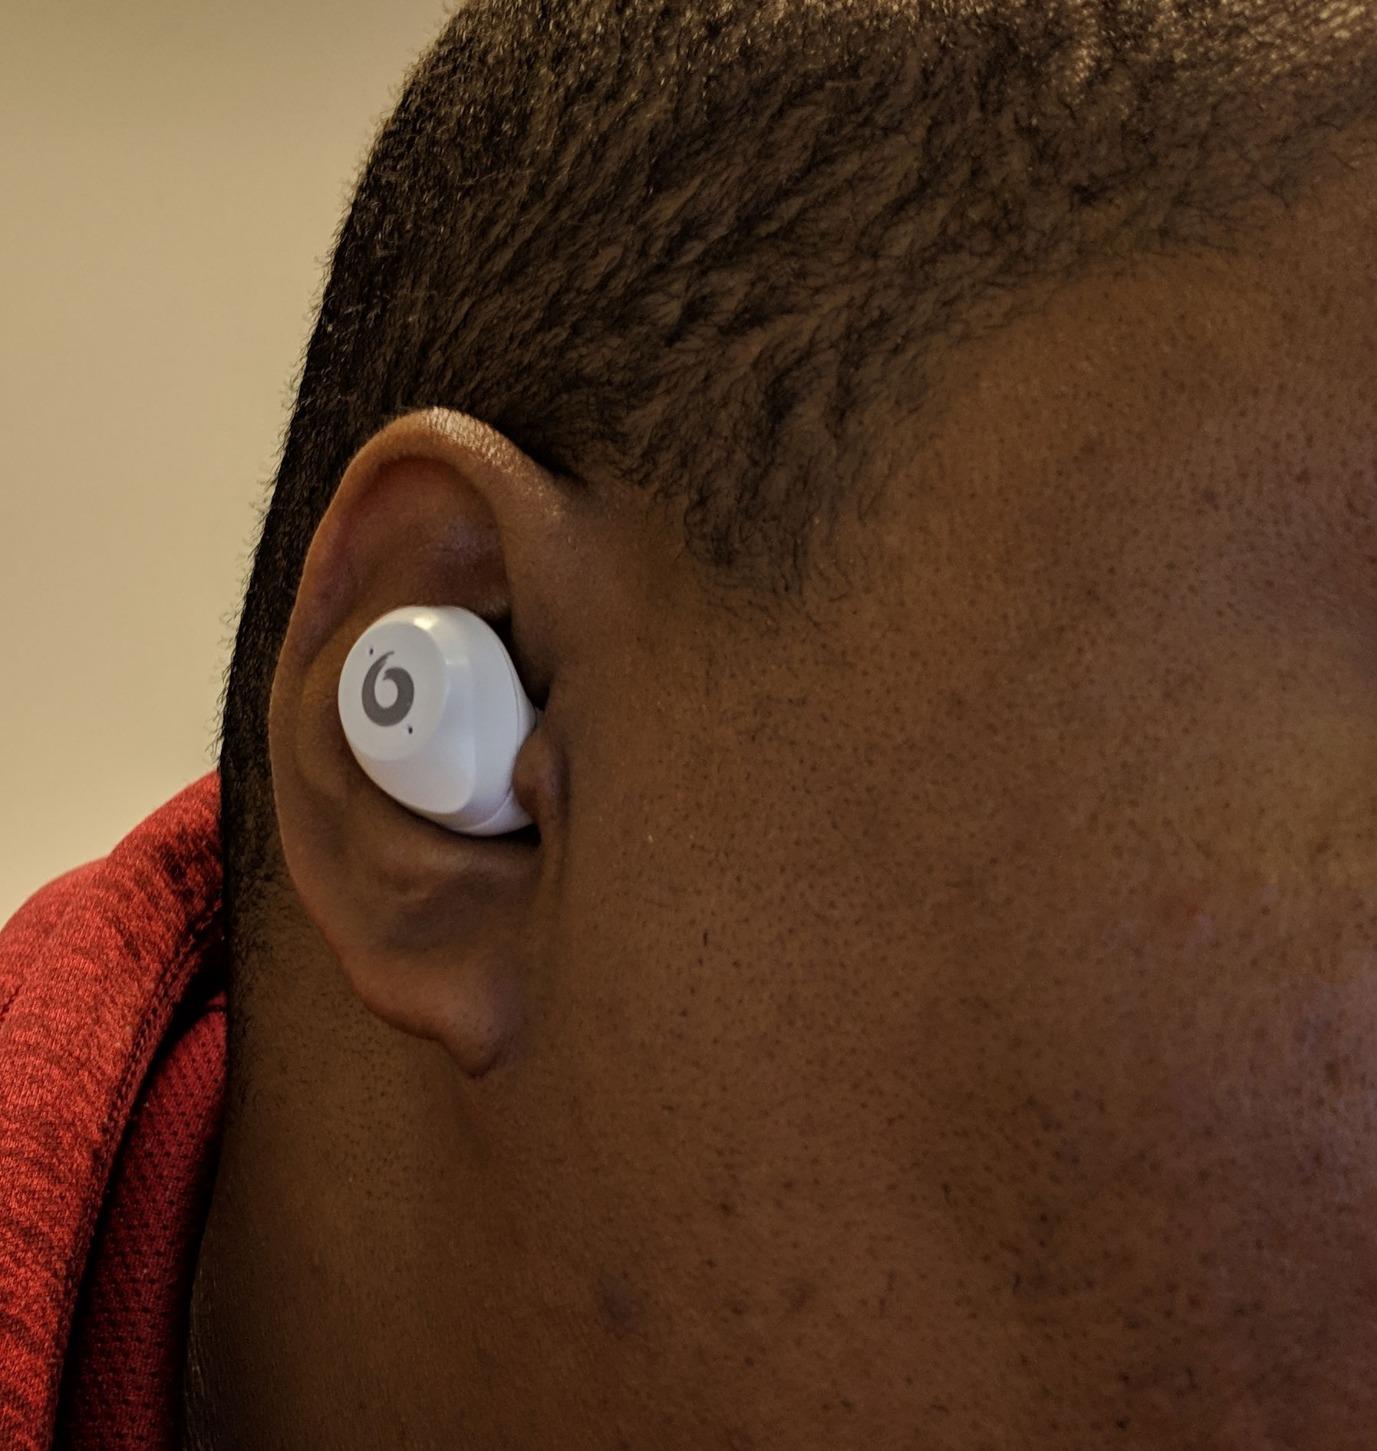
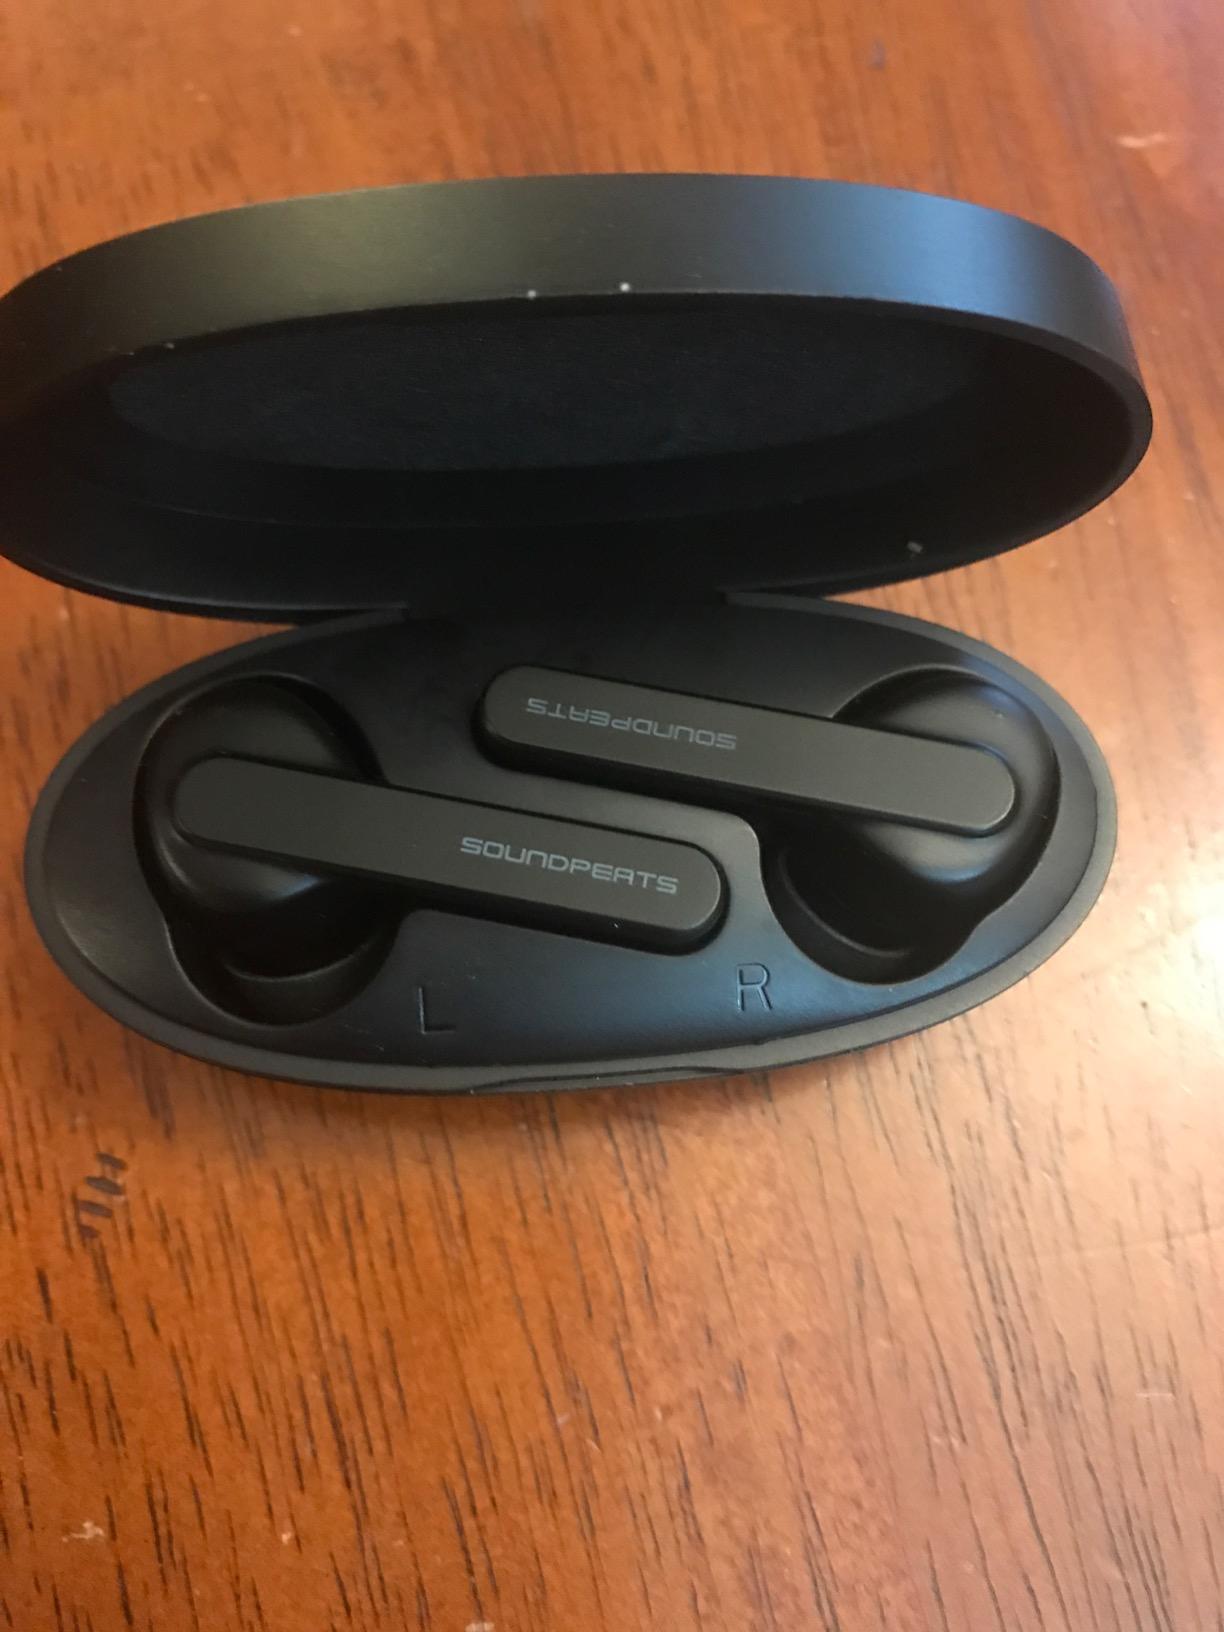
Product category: earbuds
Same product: no